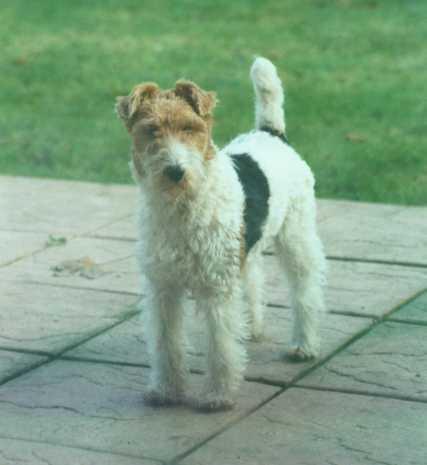
wire-haired_fox_terrier